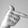
ASL letter: T